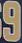
Number: 9